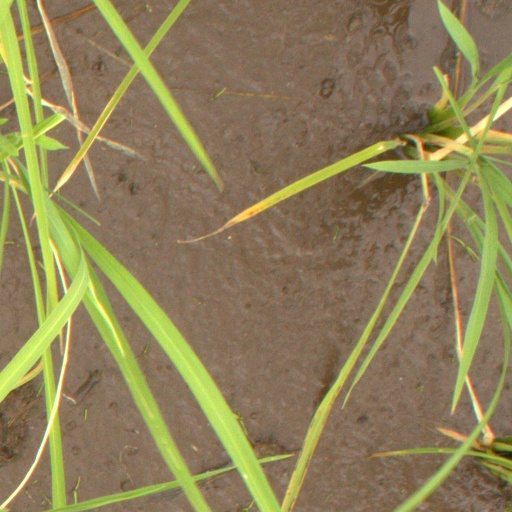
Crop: rice